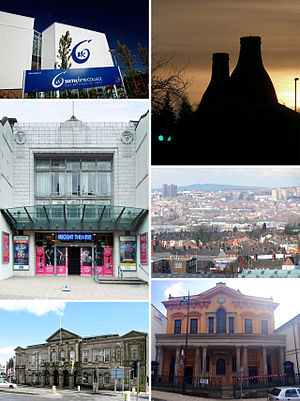
Stoke-on-Trent
Stoke-on-Trent er en by i Staffordshire med 249.008 indbyggere. Byen består af seks byer, der er vokset sammen: Burslem, Fenton, Hanley, Longton, Stoke og Tunstall.